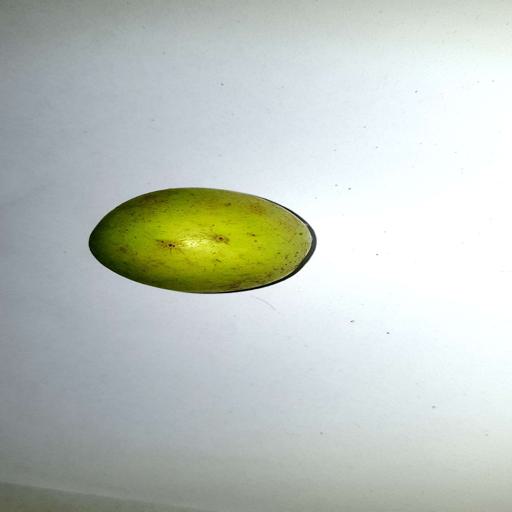
Label: healthy